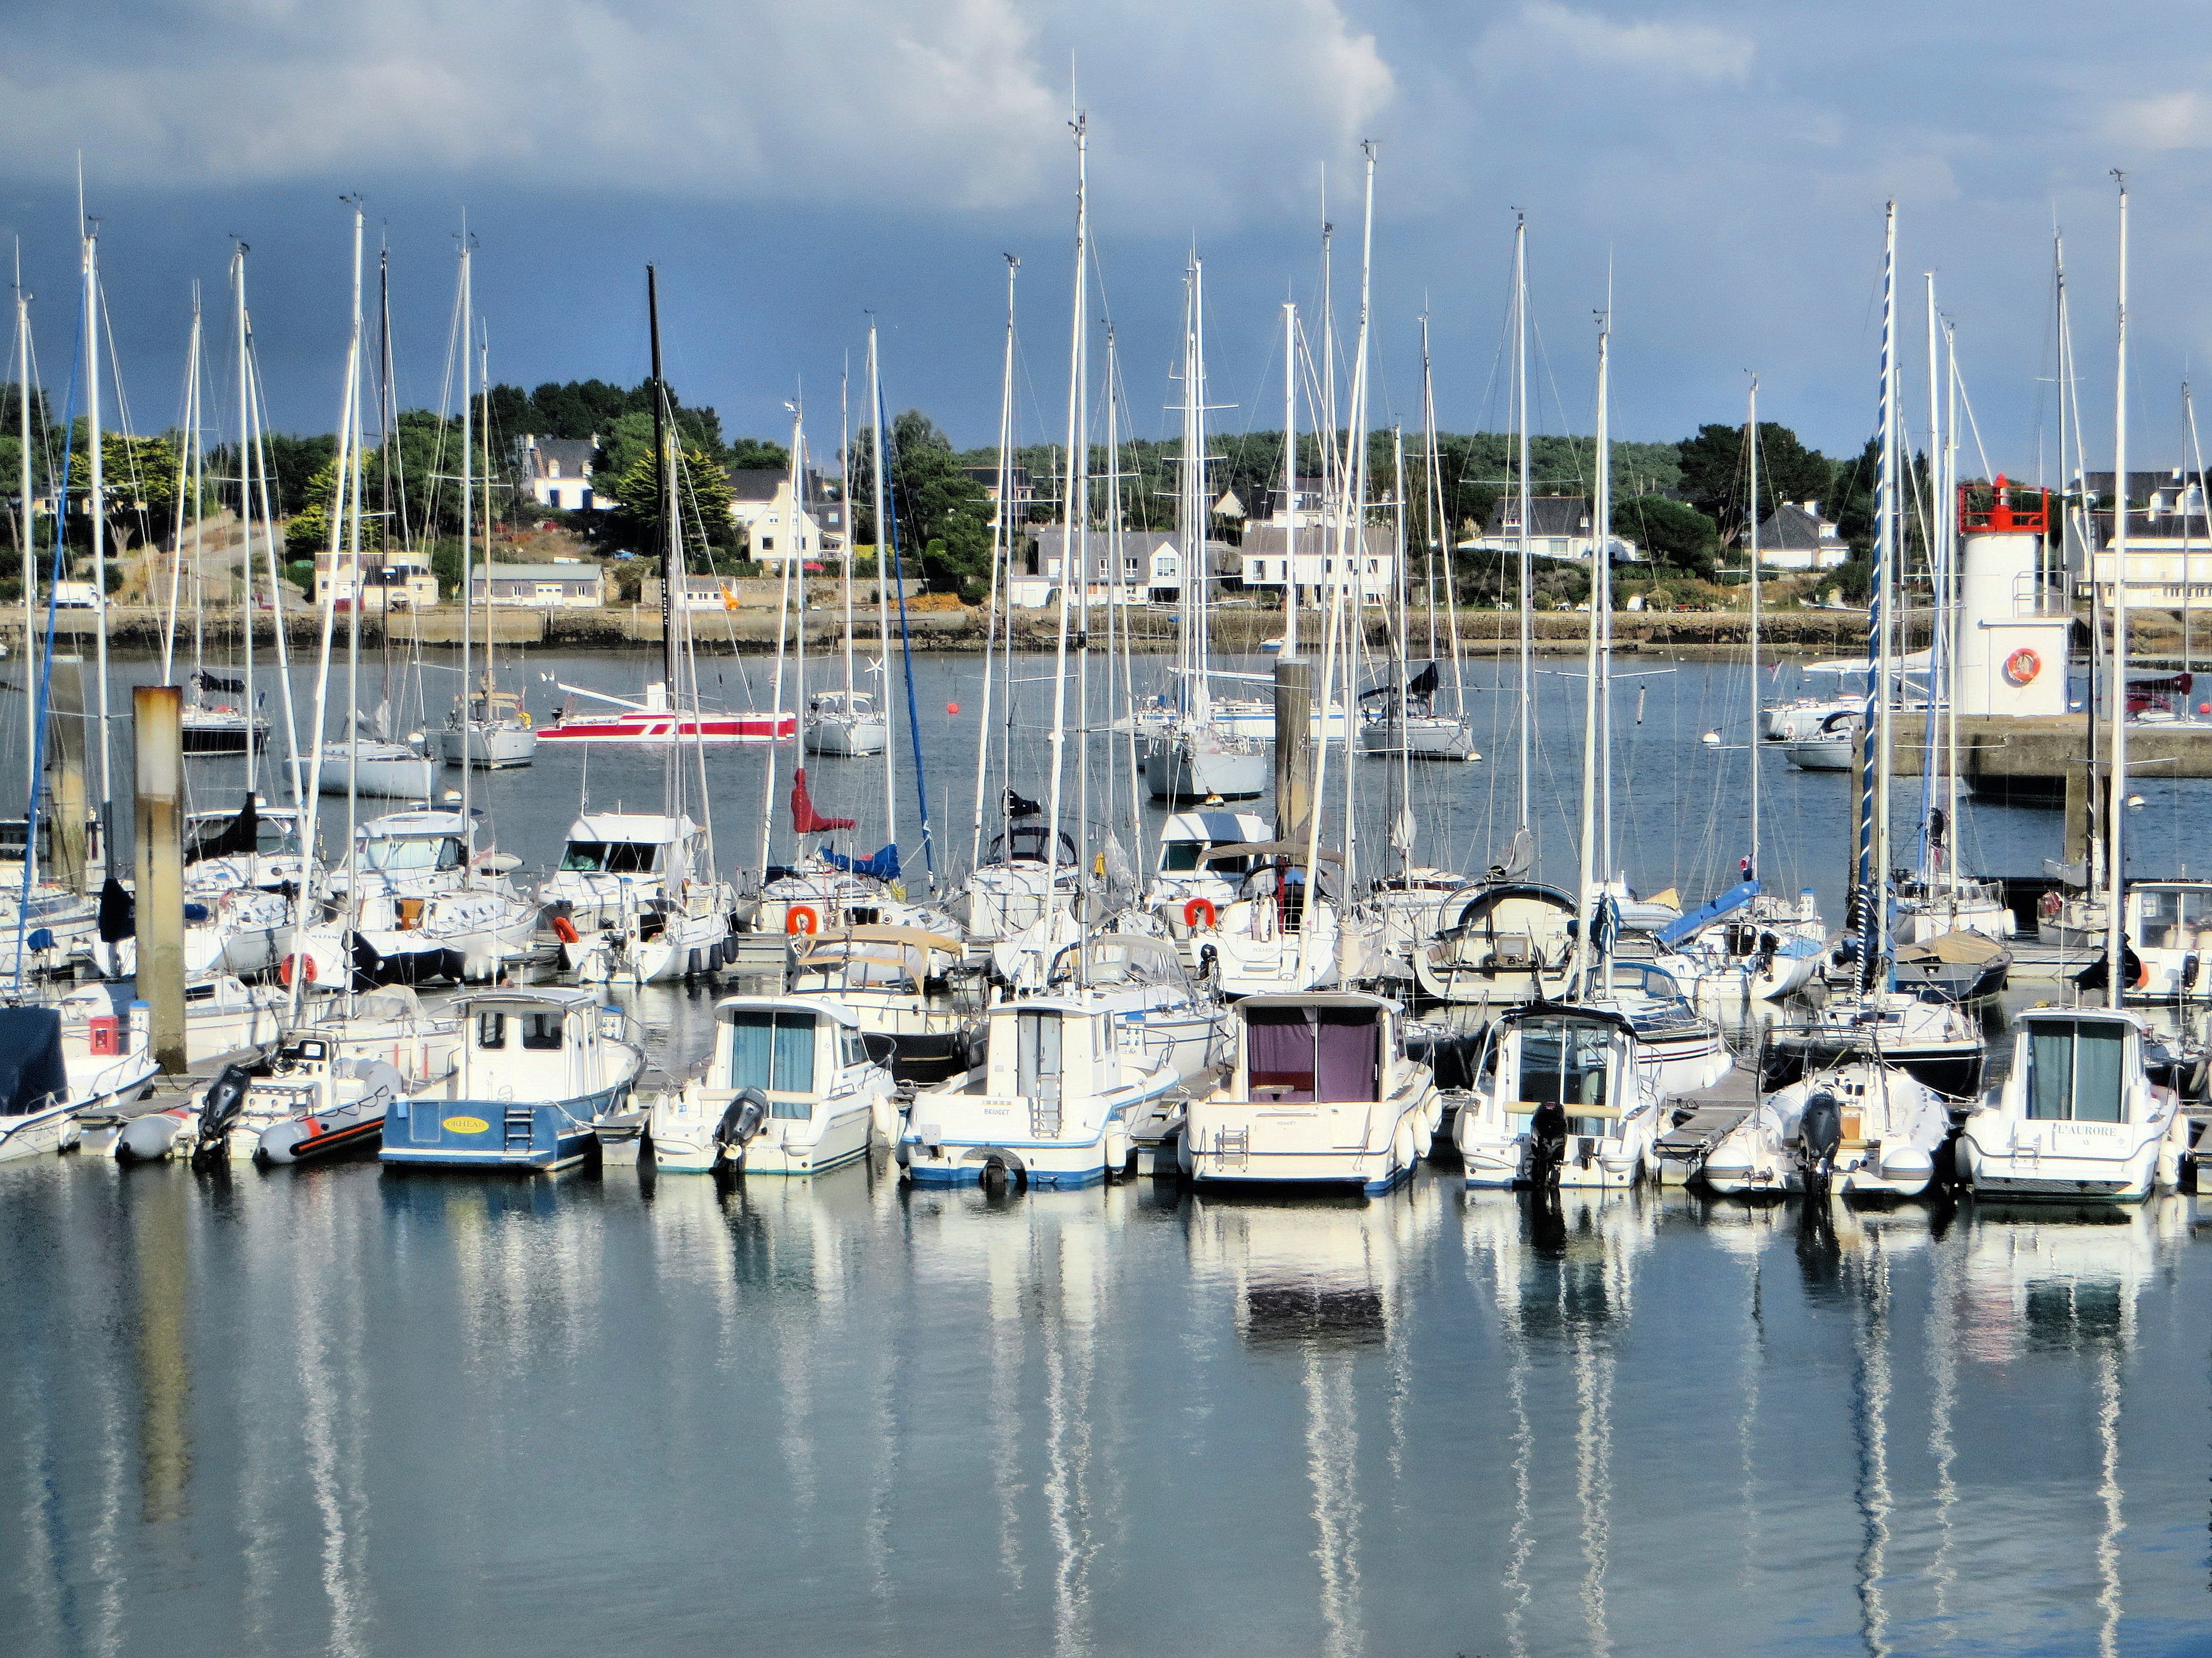
sea, dock, boat, france, vehicle, mast, yacht, harbor, marina, port, sailboat, boating, watercraft, sailboats, brittany, the trinity, la trinit sur mer